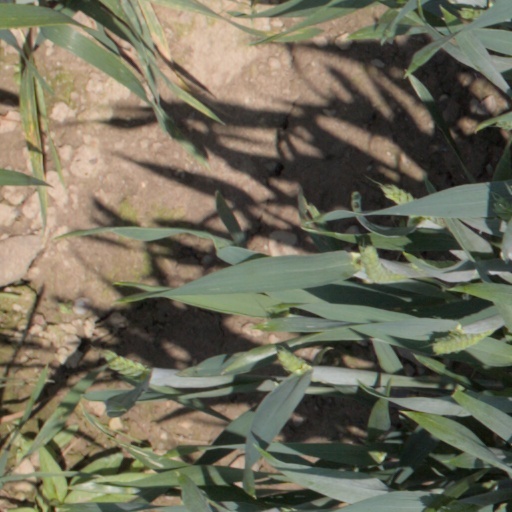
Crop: wheat